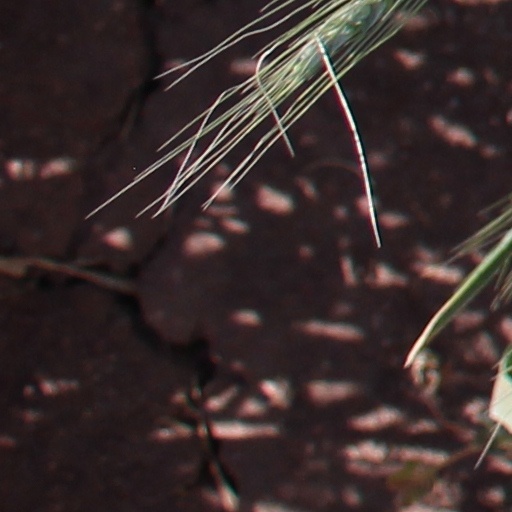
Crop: wheat